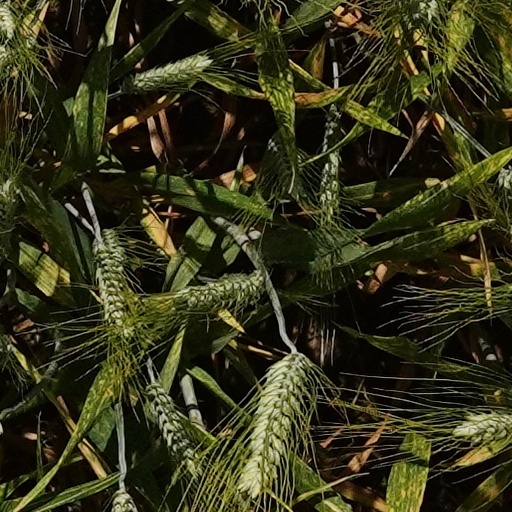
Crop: wheat